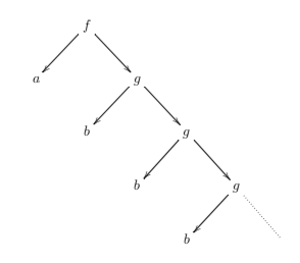
L'arbre infini f(a,g(b,g(b,...)))
En programmation, le partage de structures ou simplement le partage est un mécanisme qui évite de copier des objets dupliqués. En effet, la programmation conduit souvent à la duplication de sous-structures, mais cette duplication peut avoir un effet déplorable sur la croissance de l'espace mémoire si des précautions ne sont pas prises pour utiliser la mémoire avec parcimonie.